List of chronic pain syndromes

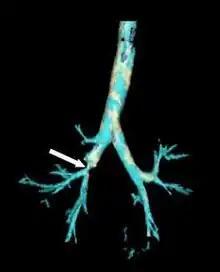
CT scan showing stenosis

Pain is the most common symptom of cancer at the time of diagnosis. Cancer-related pain can be caused by metastases, the tumour itself, inflamed or eroding bone viscera or nerves, or pain related to cancer treatments. The term "cancer-related pain" only indicates that pain is related to cancer and does not imply the exact cause of the pain.